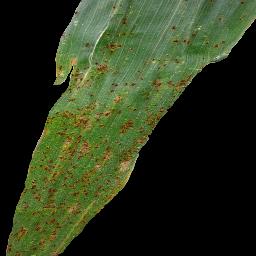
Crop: corn
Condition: (maize)_common_rust